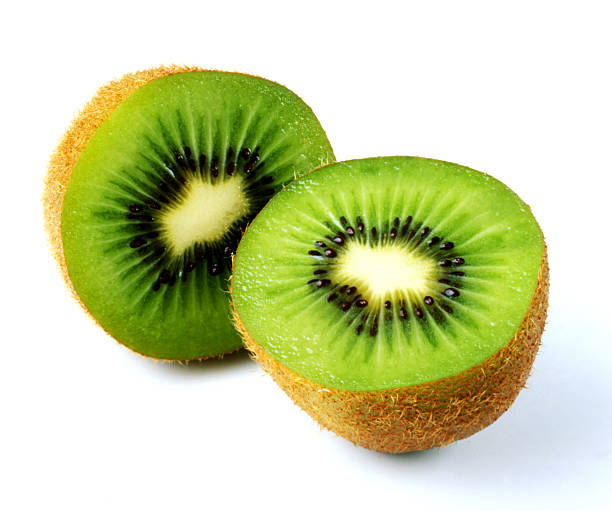
Label: Kiwi